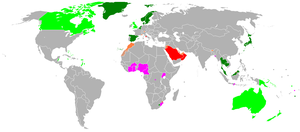
Enevælde / Enevælde i nutiden
Monarkier i dag.